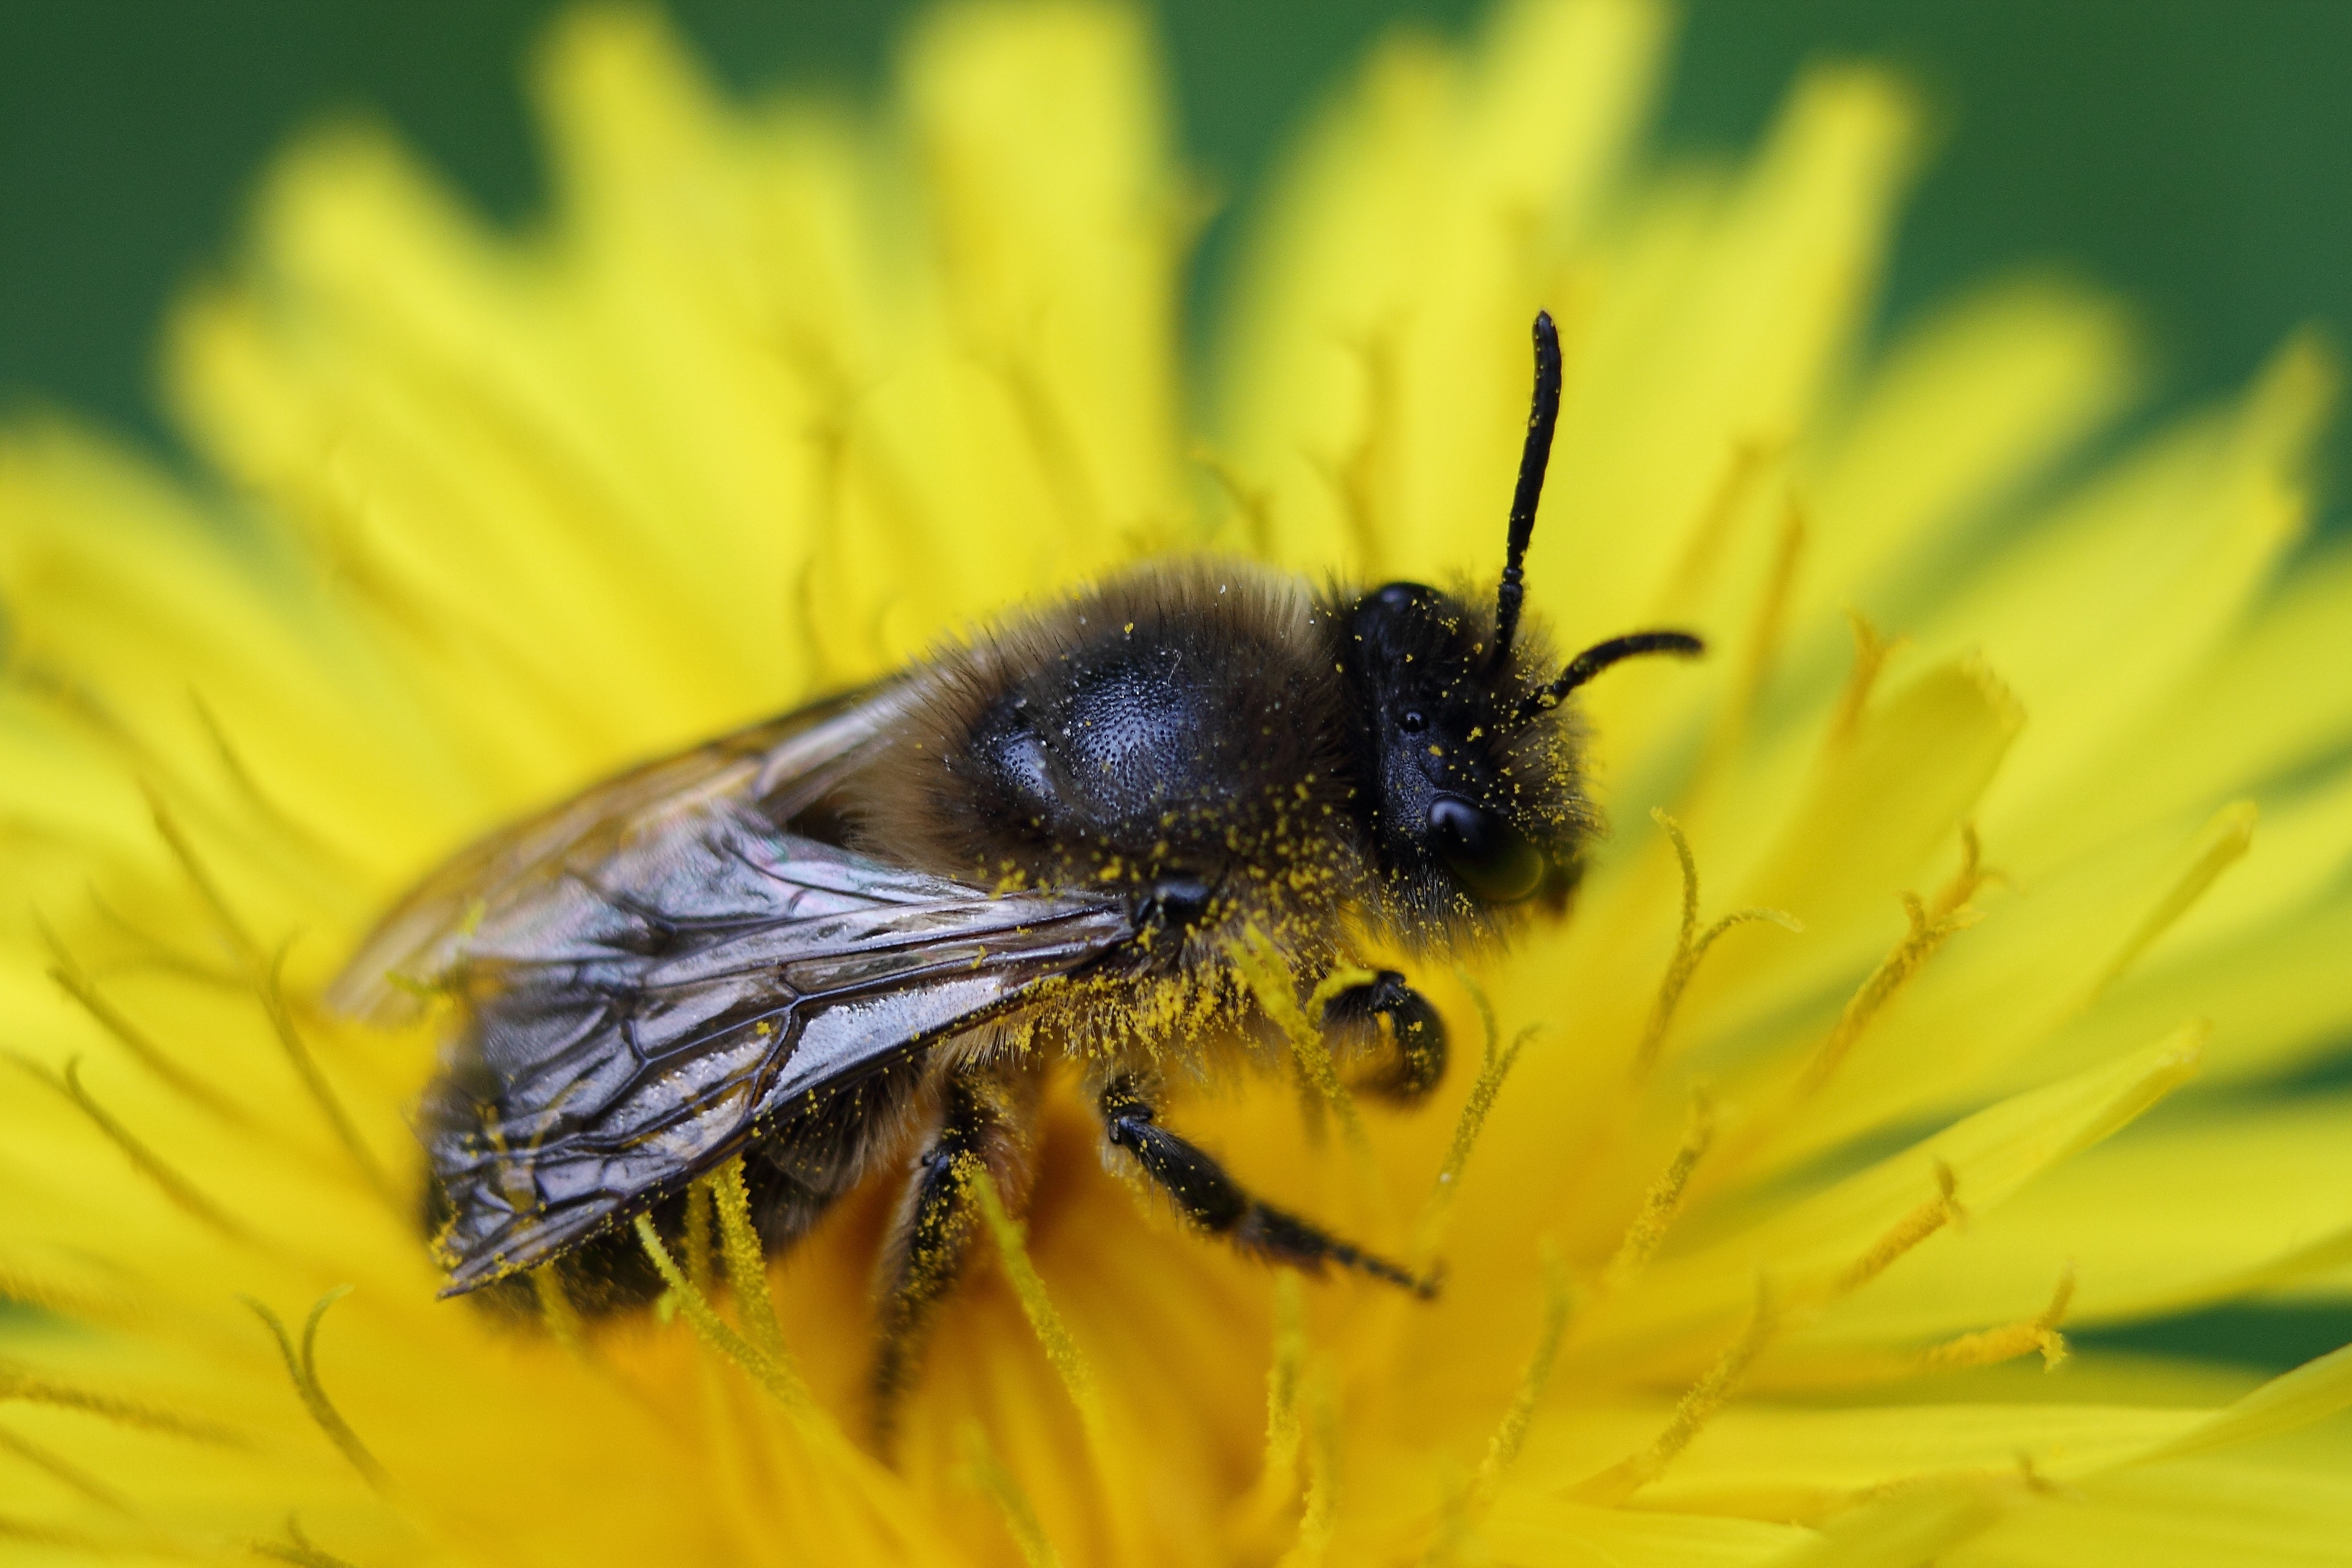
plant, photography, flower, petal, fly, honey, pollen, pollination, insect, macro, yellow, flora, fauna, invertebrate, close up, bee, bumblebee, nectar, flight insect, macro photography, honey bee, pollinator, plant stem, membrane winged insect, european honey bee